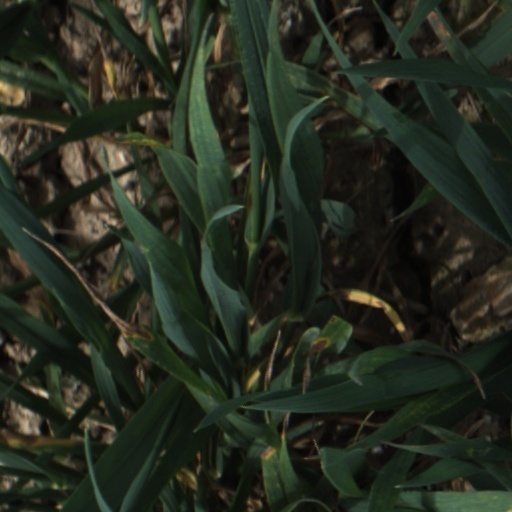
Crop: wheat